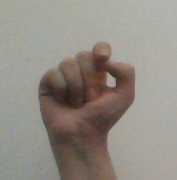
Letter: fa